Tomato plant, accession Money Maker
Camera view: vertical (180 deg); turntable rotation: 0 degrees
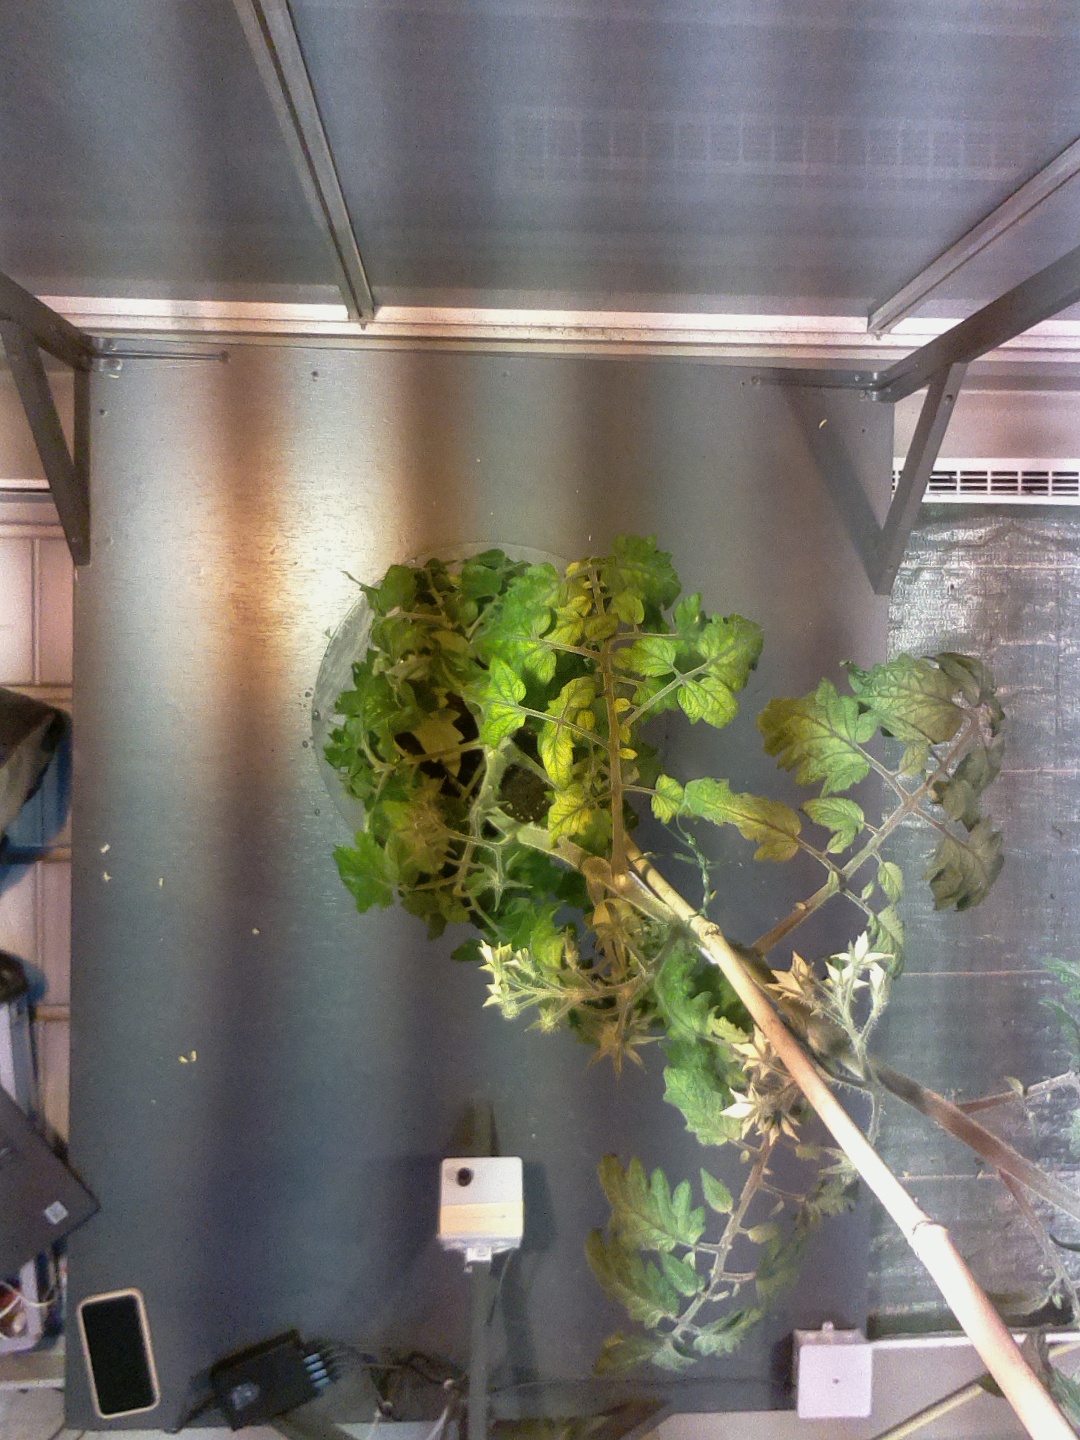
BBCH growth stage 71: 10%-20% of final fruit size